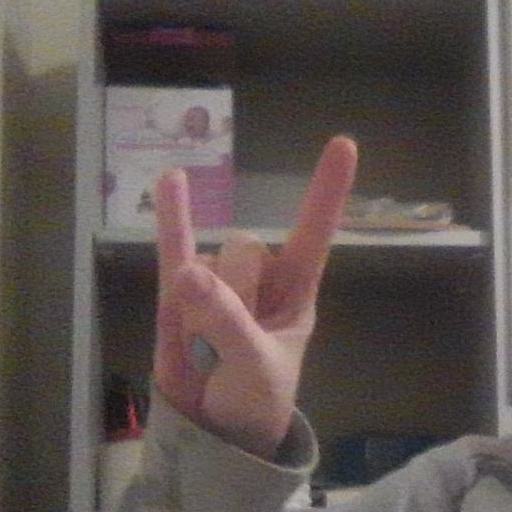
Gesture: rock